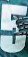
Number: 5